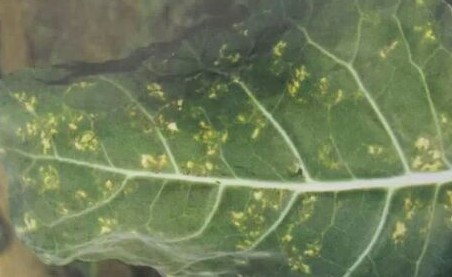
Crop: unknown
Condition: broccoli_broccoli_downy_mildew